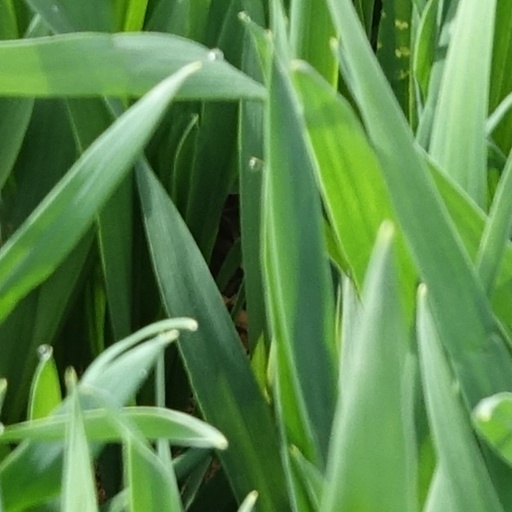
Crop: wheat